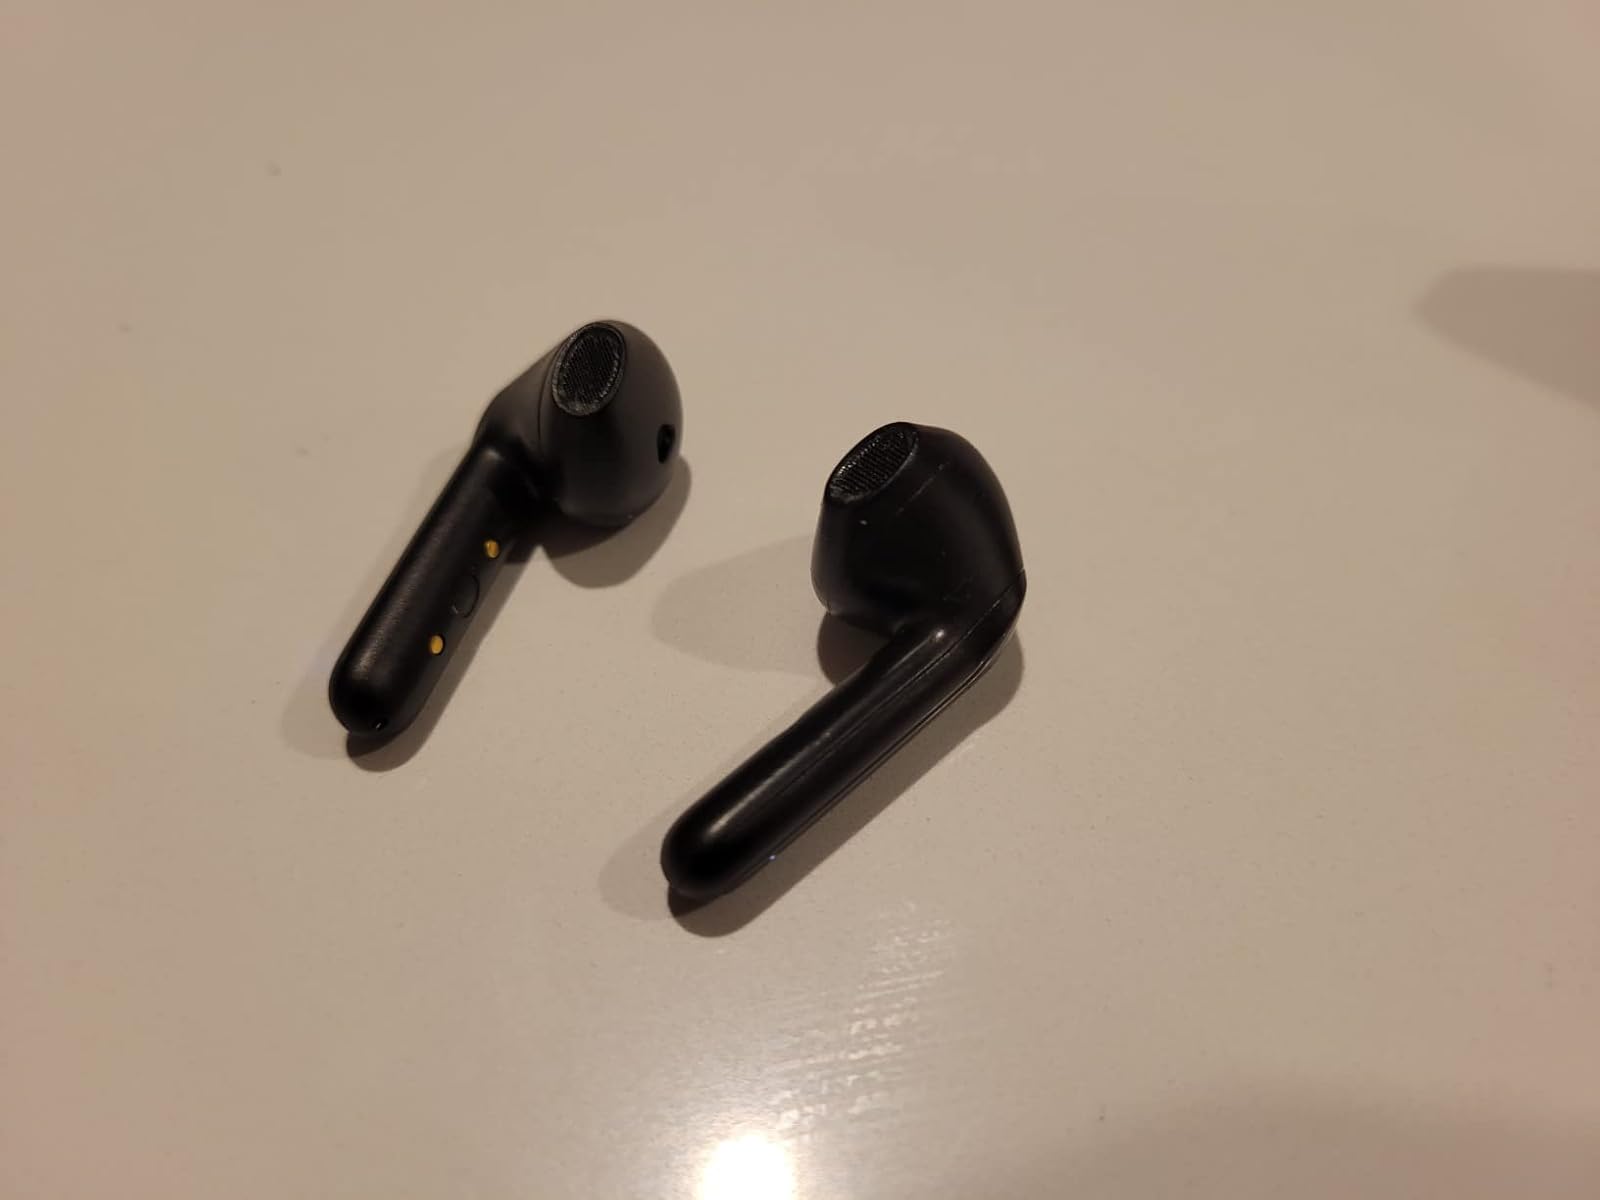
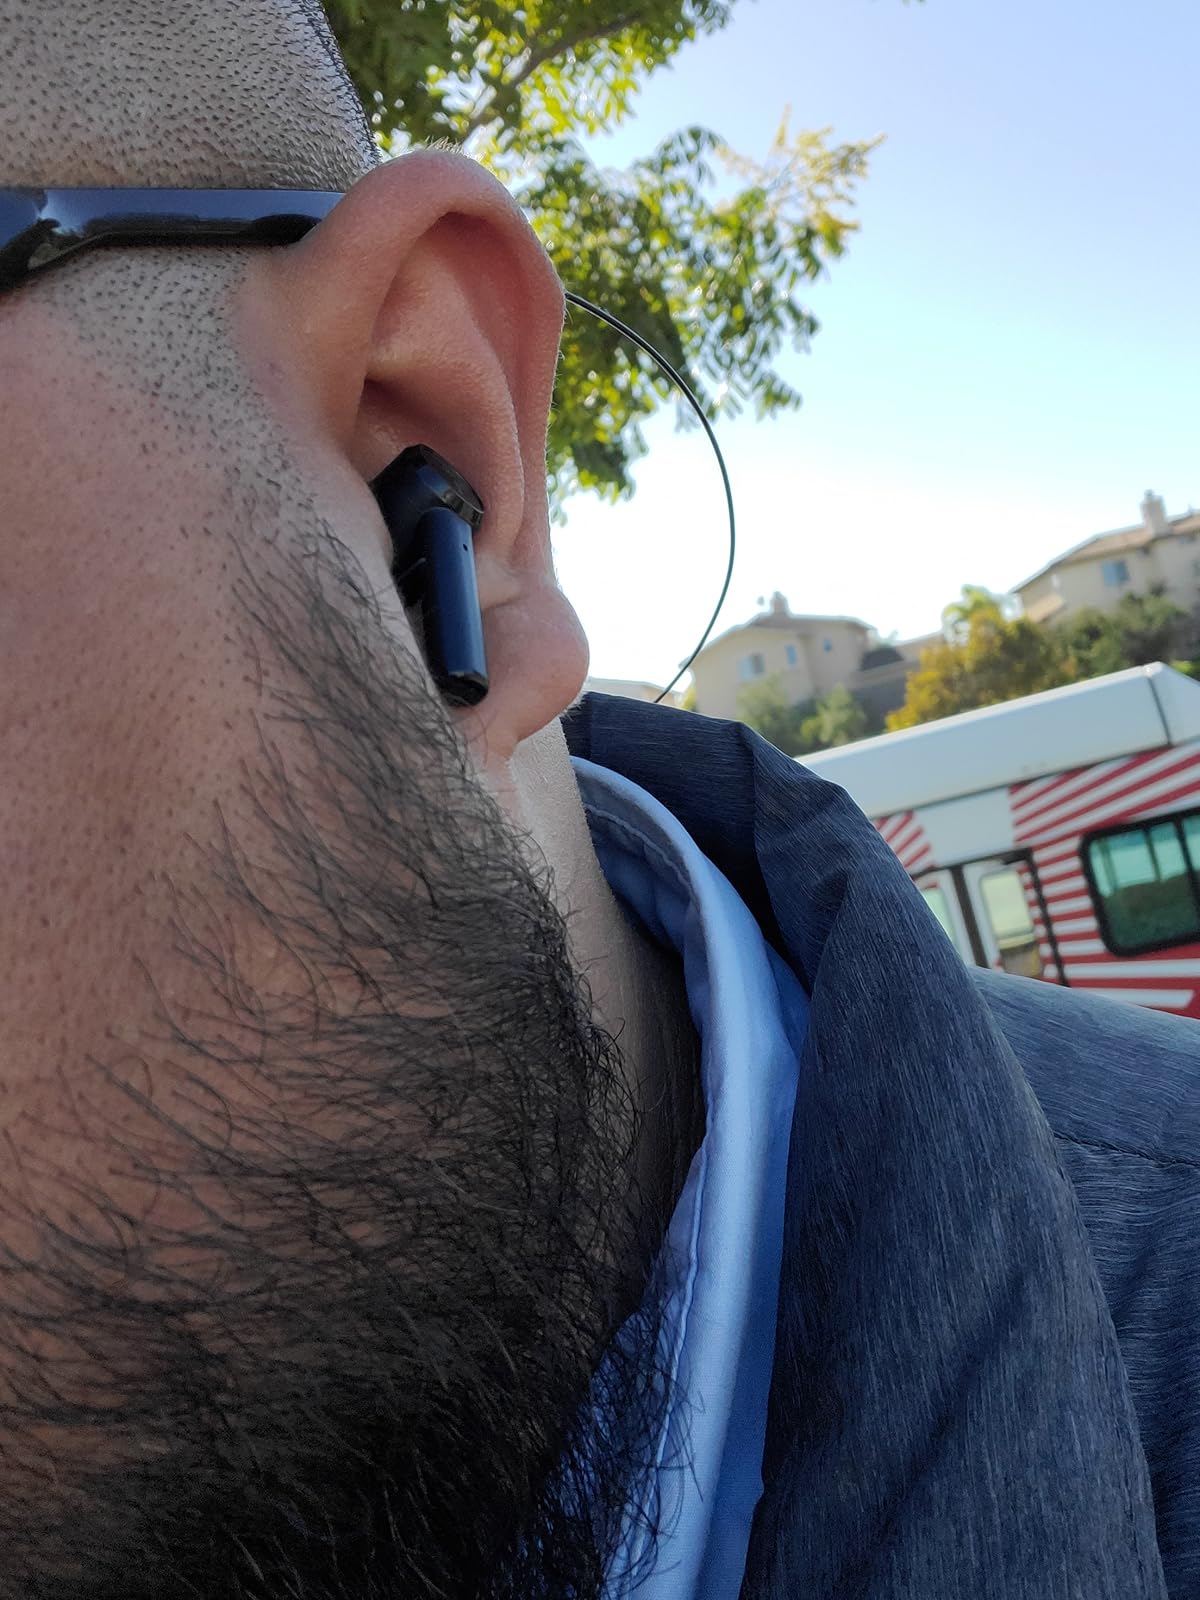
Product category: earbuds
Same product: no